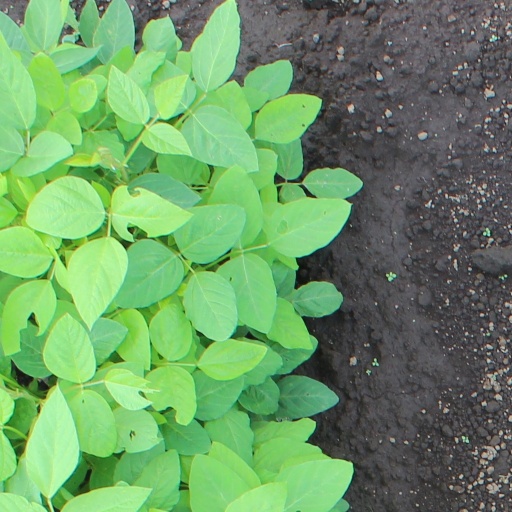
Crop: soybean